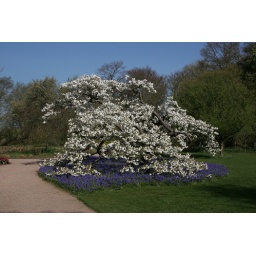
Carpet of deep blue muscari under a tree covered in white blossom